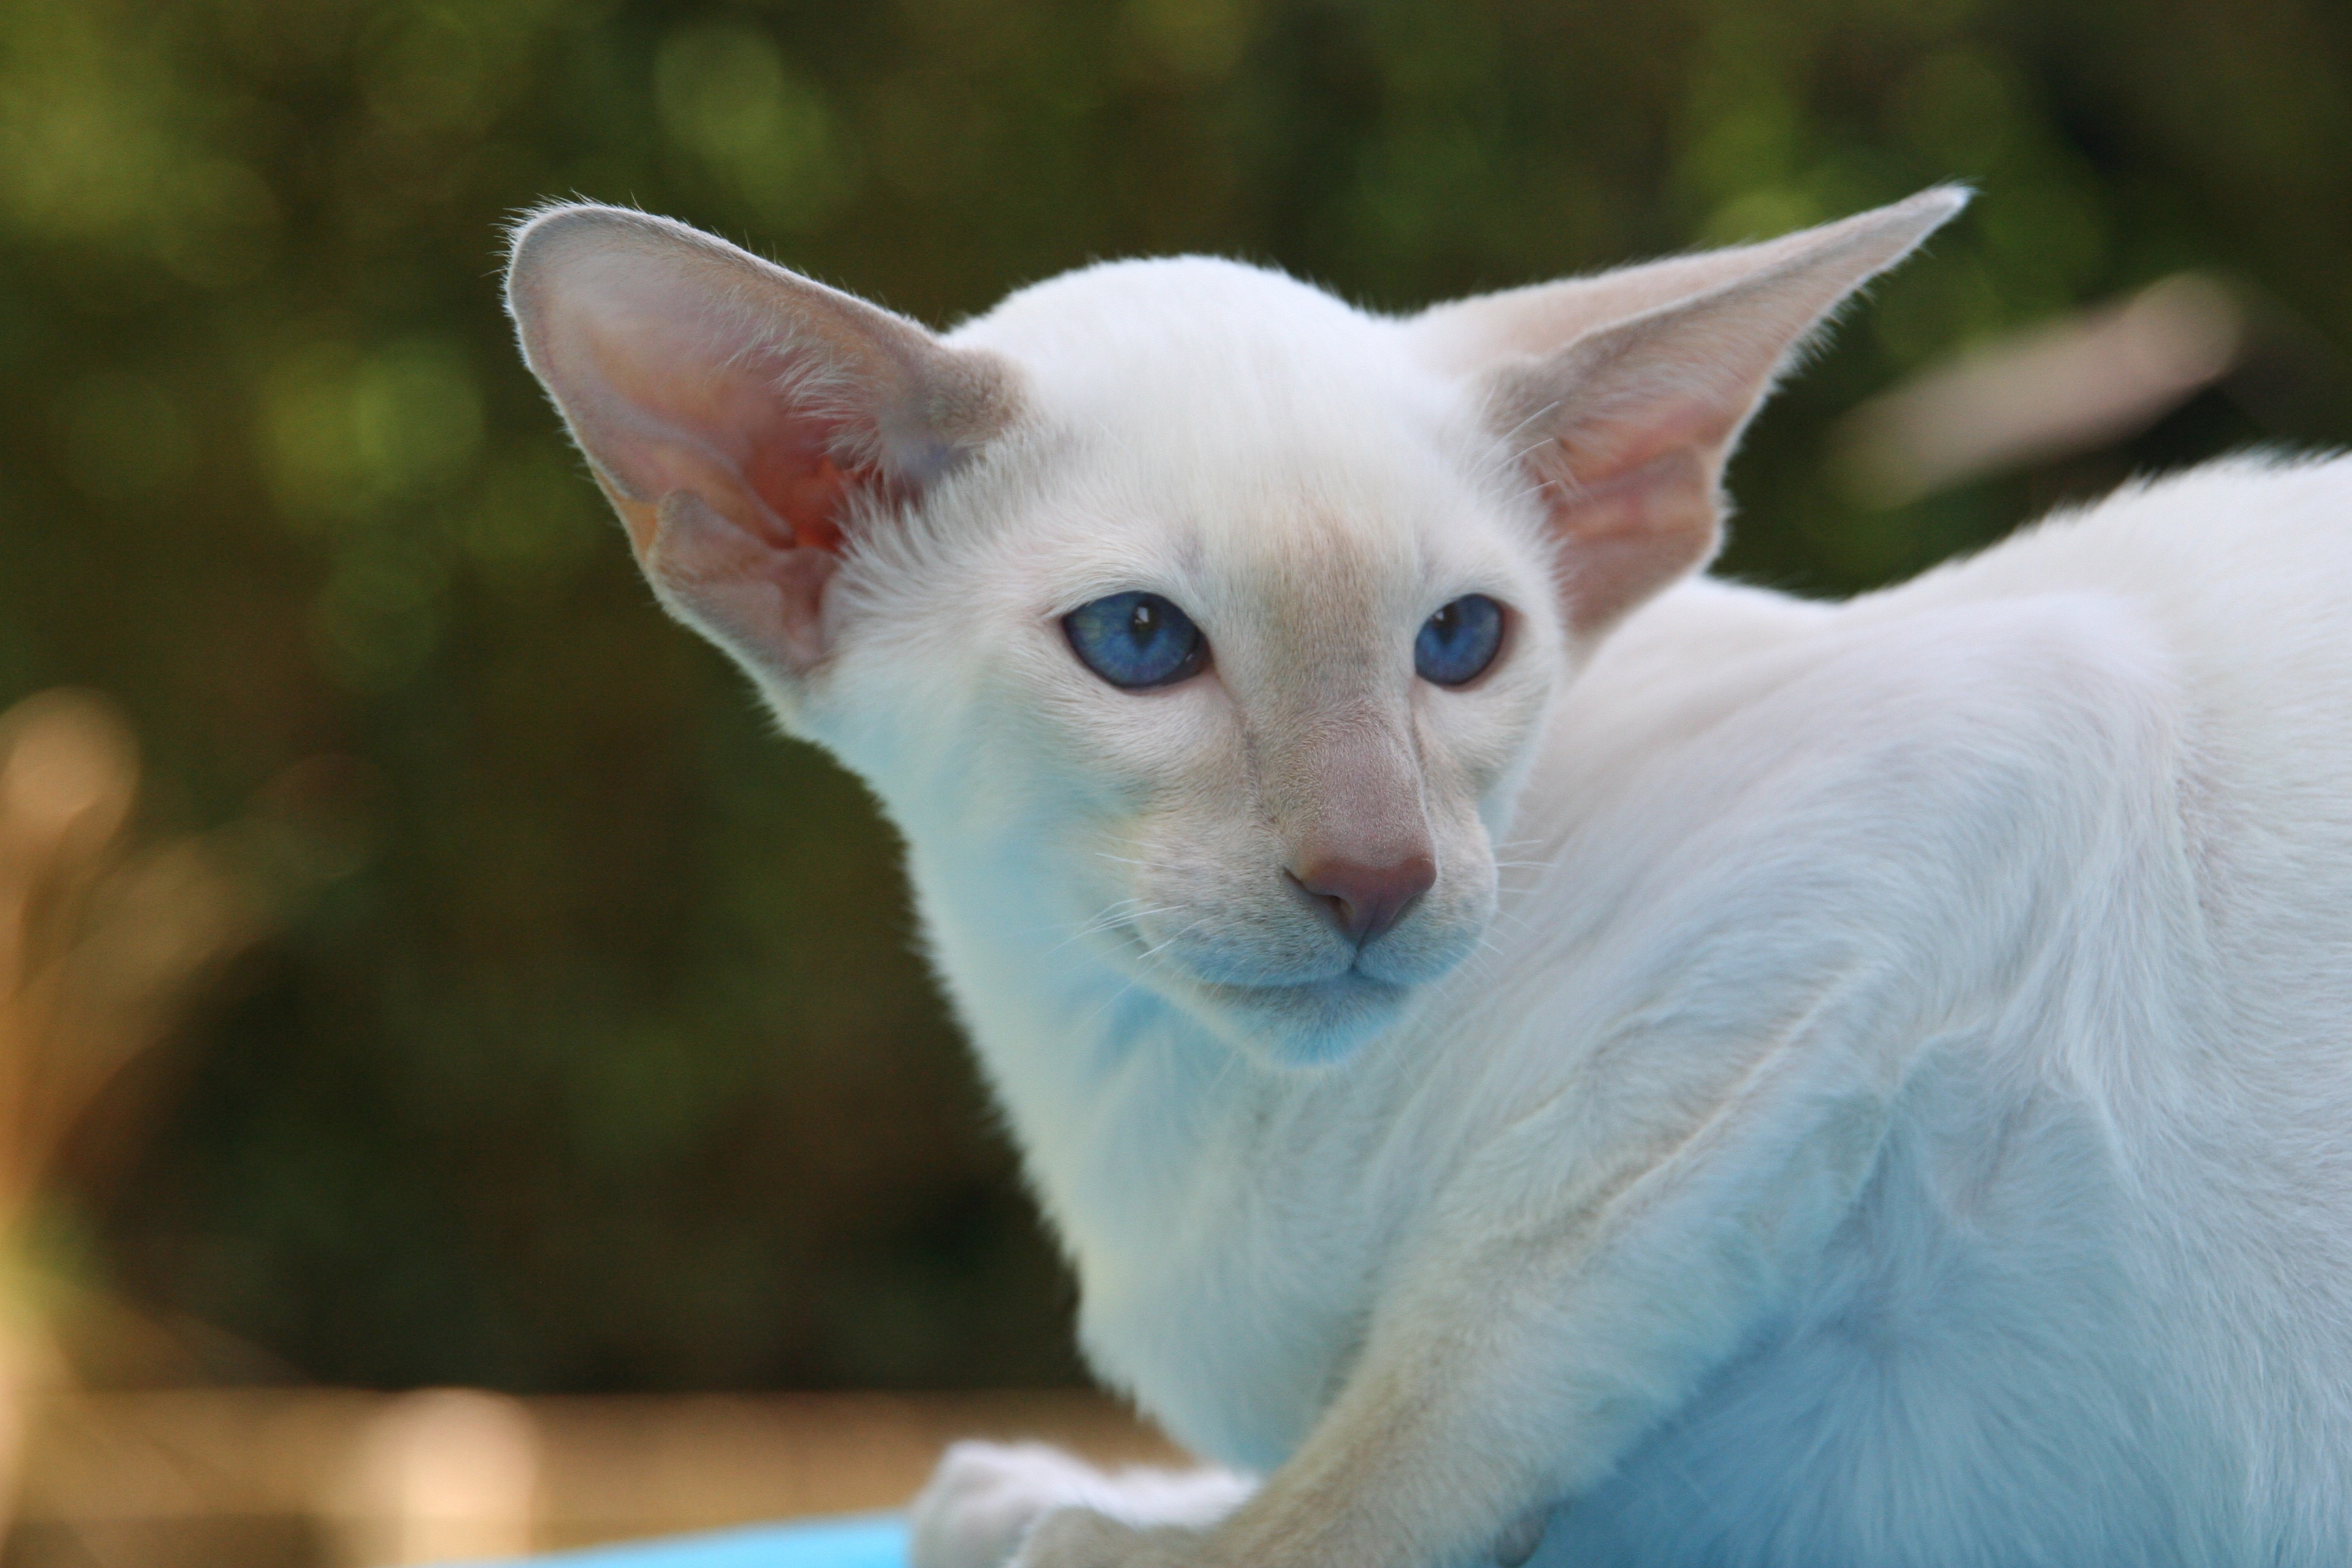
hair, white, animal, cute, pet, fur, portrait, fluffy, kitten, cat, mammal, blue, baby, playful, blue eye, thoroughbred, whiskers, paw, eye, vertebrate, javanese, thai, siamese, charming, siamese cat, carnivores, balinese, burmilla, small to medium sized cats, cat like mammal, carnivoran, tonkinese, khao manee, turkish angora, peterbald, devon rex, oriental shorthair